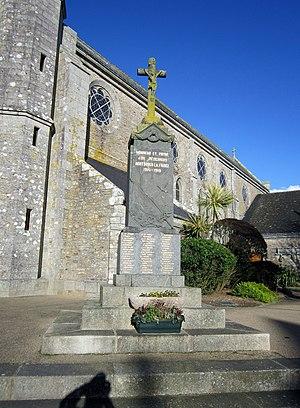
Rédené
Rédené [ʁedene] est une commune française, située dans le département du Finistère en région Bretagne. Son nom est Redene en breton.